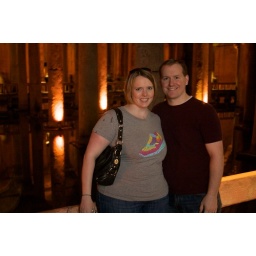
Still learning the speedlite... aside from the lights on the columns it was mostly pitch black in there